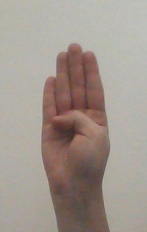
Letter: kaaf